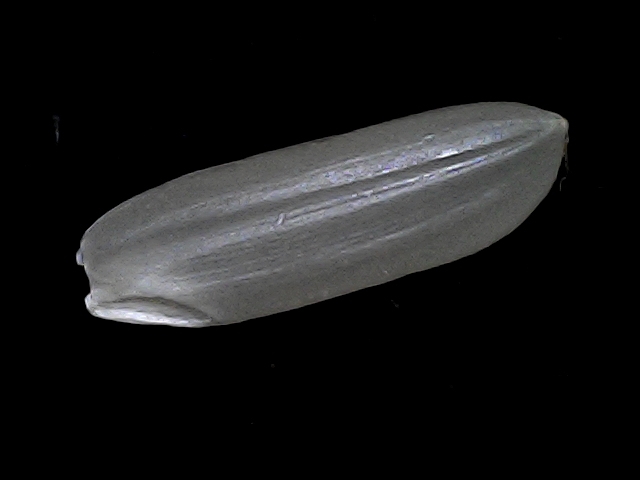
Rice variety: BRRI67